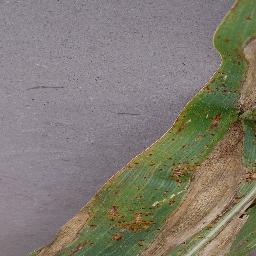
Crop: corn
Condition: (maize)_northern_blight